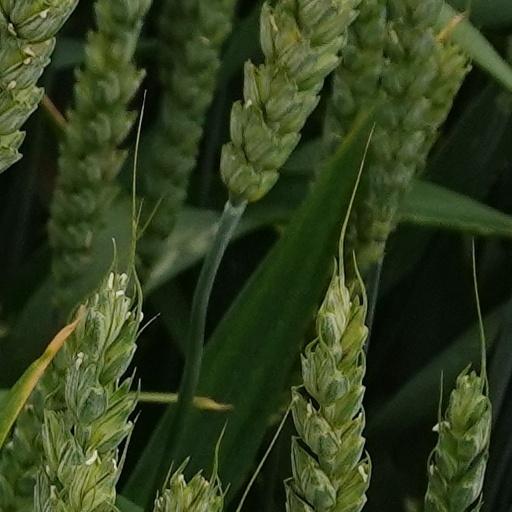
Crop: wheat